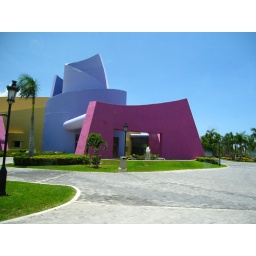
I'm not sure what this colorful building is, but I see it in alot of pictures.